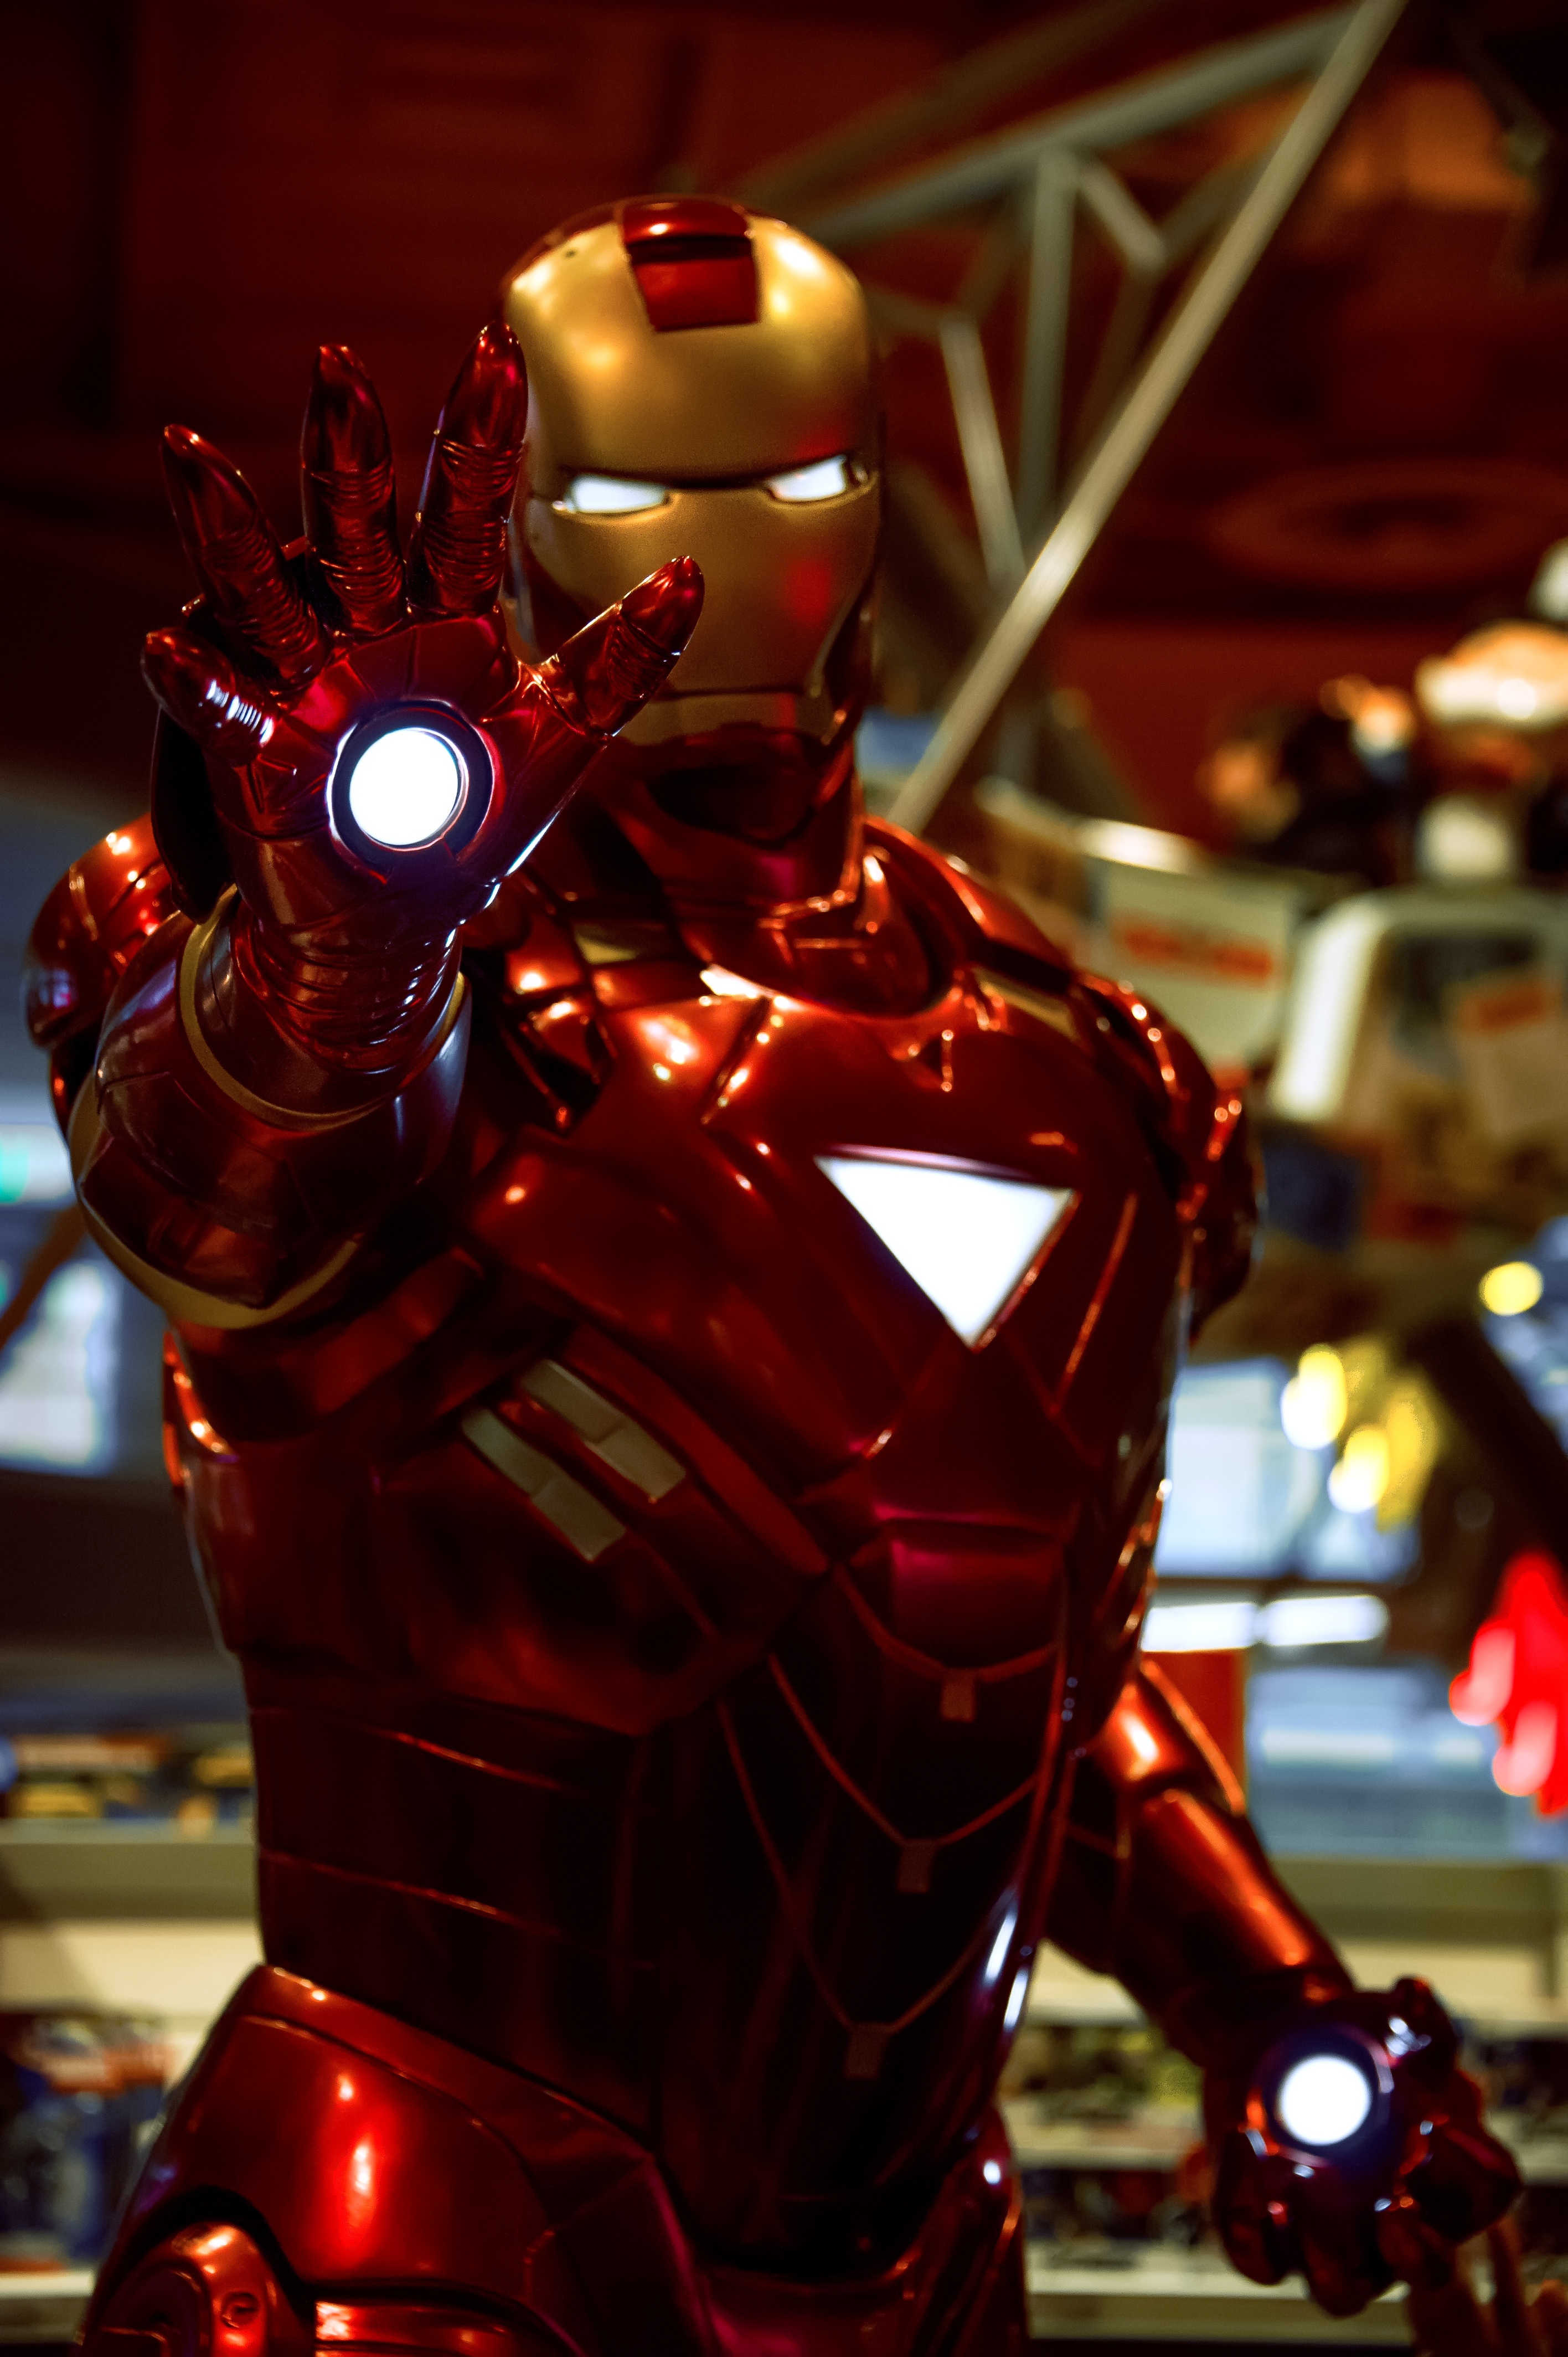
red, clothing, iron man, costume, comic, ironman, comics, hero, superhero, fictional character